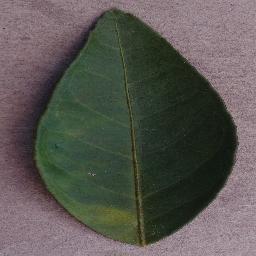
Label: Orange___Haunglongbing_(Citrus_greening)